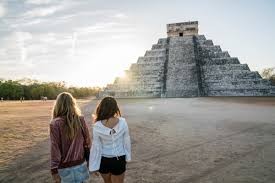
Landmark: Chichen Itza